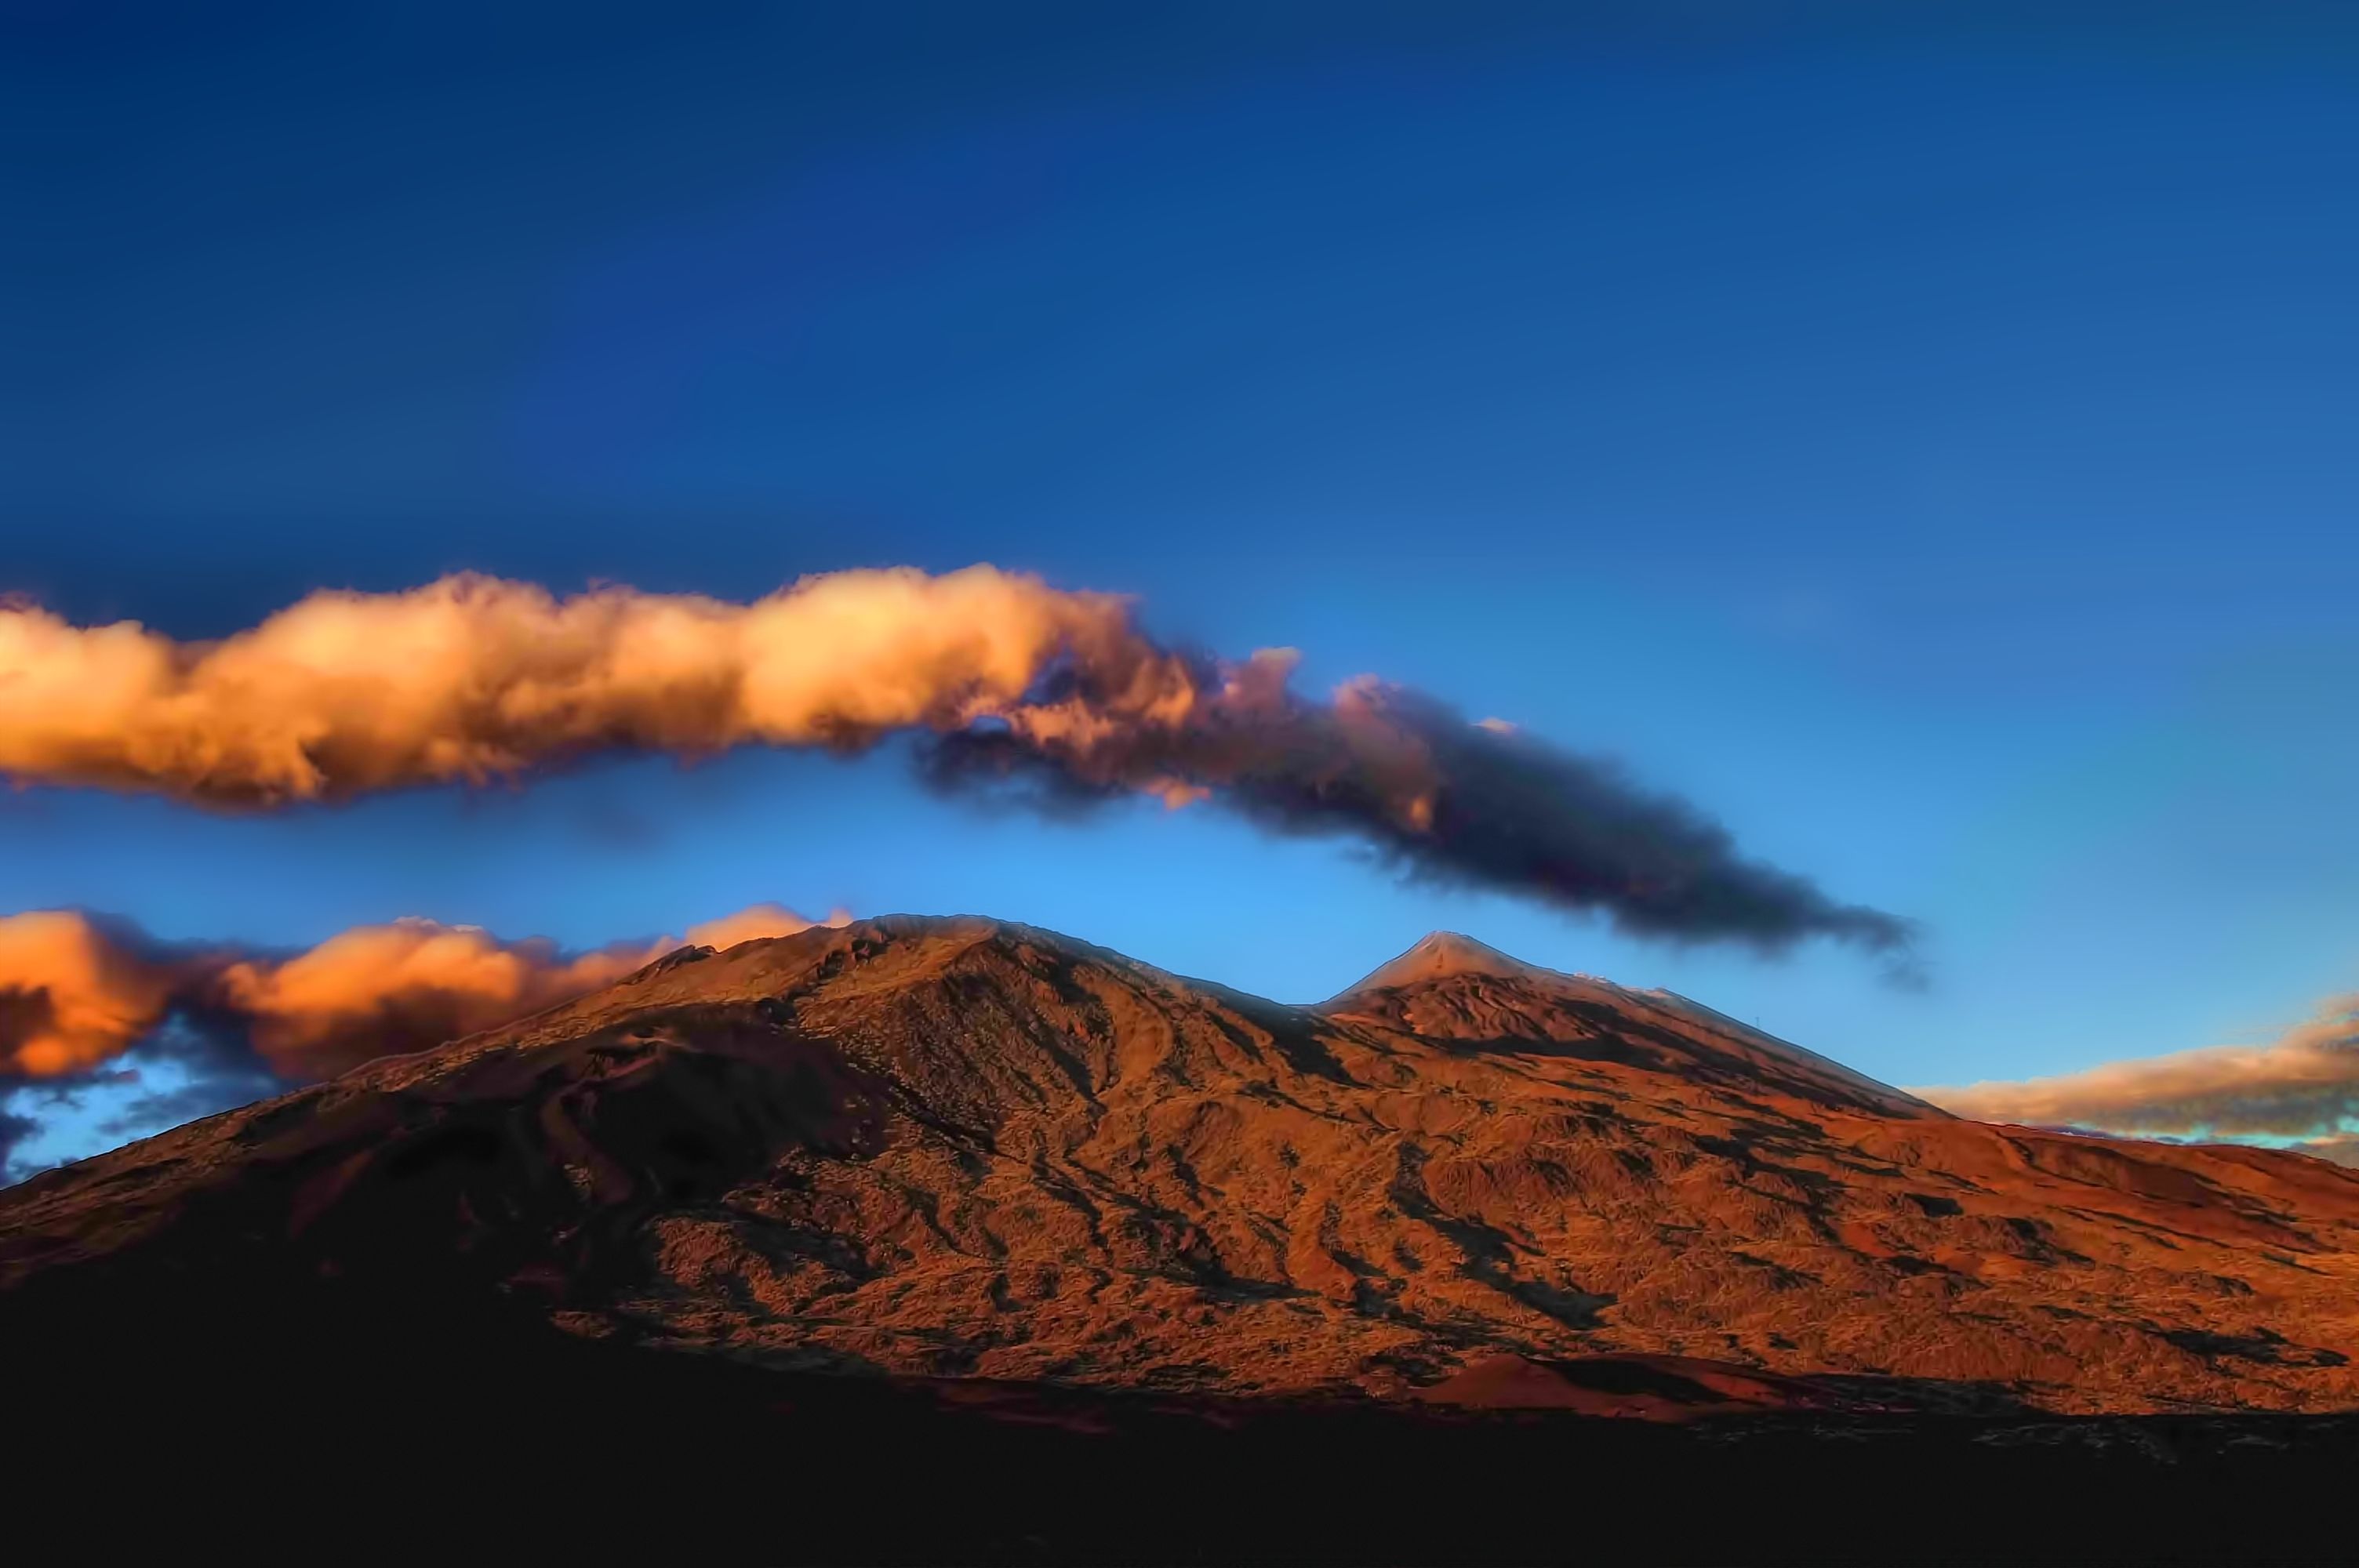
mountain, cloud, sky, sunrise, sunset, dawn, mountain range, dusk, plateau, landform, geographical feature, mountainous landforms, geological phenomenon, volcanic landform